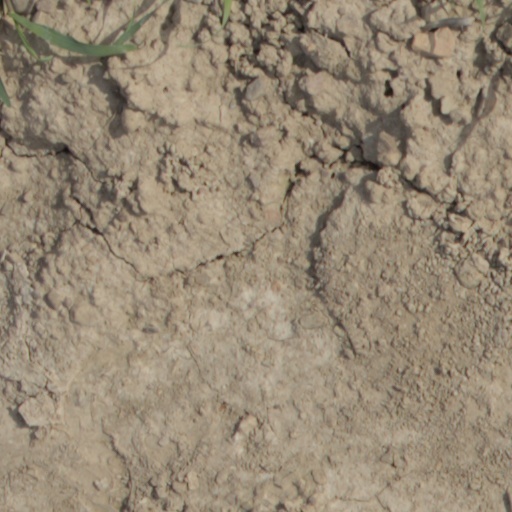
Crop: wheat